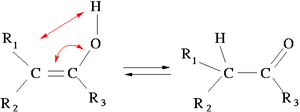
Les tautomères sont des couples d'isomères de constitution interconvertibles par la réaction chimique réversible appelée tautomérisation. Dans la plupart des cas, la réaction se produit par migration d'un atome d'hydrogène accompagnée d'un changement de localisation d'une double liaison.